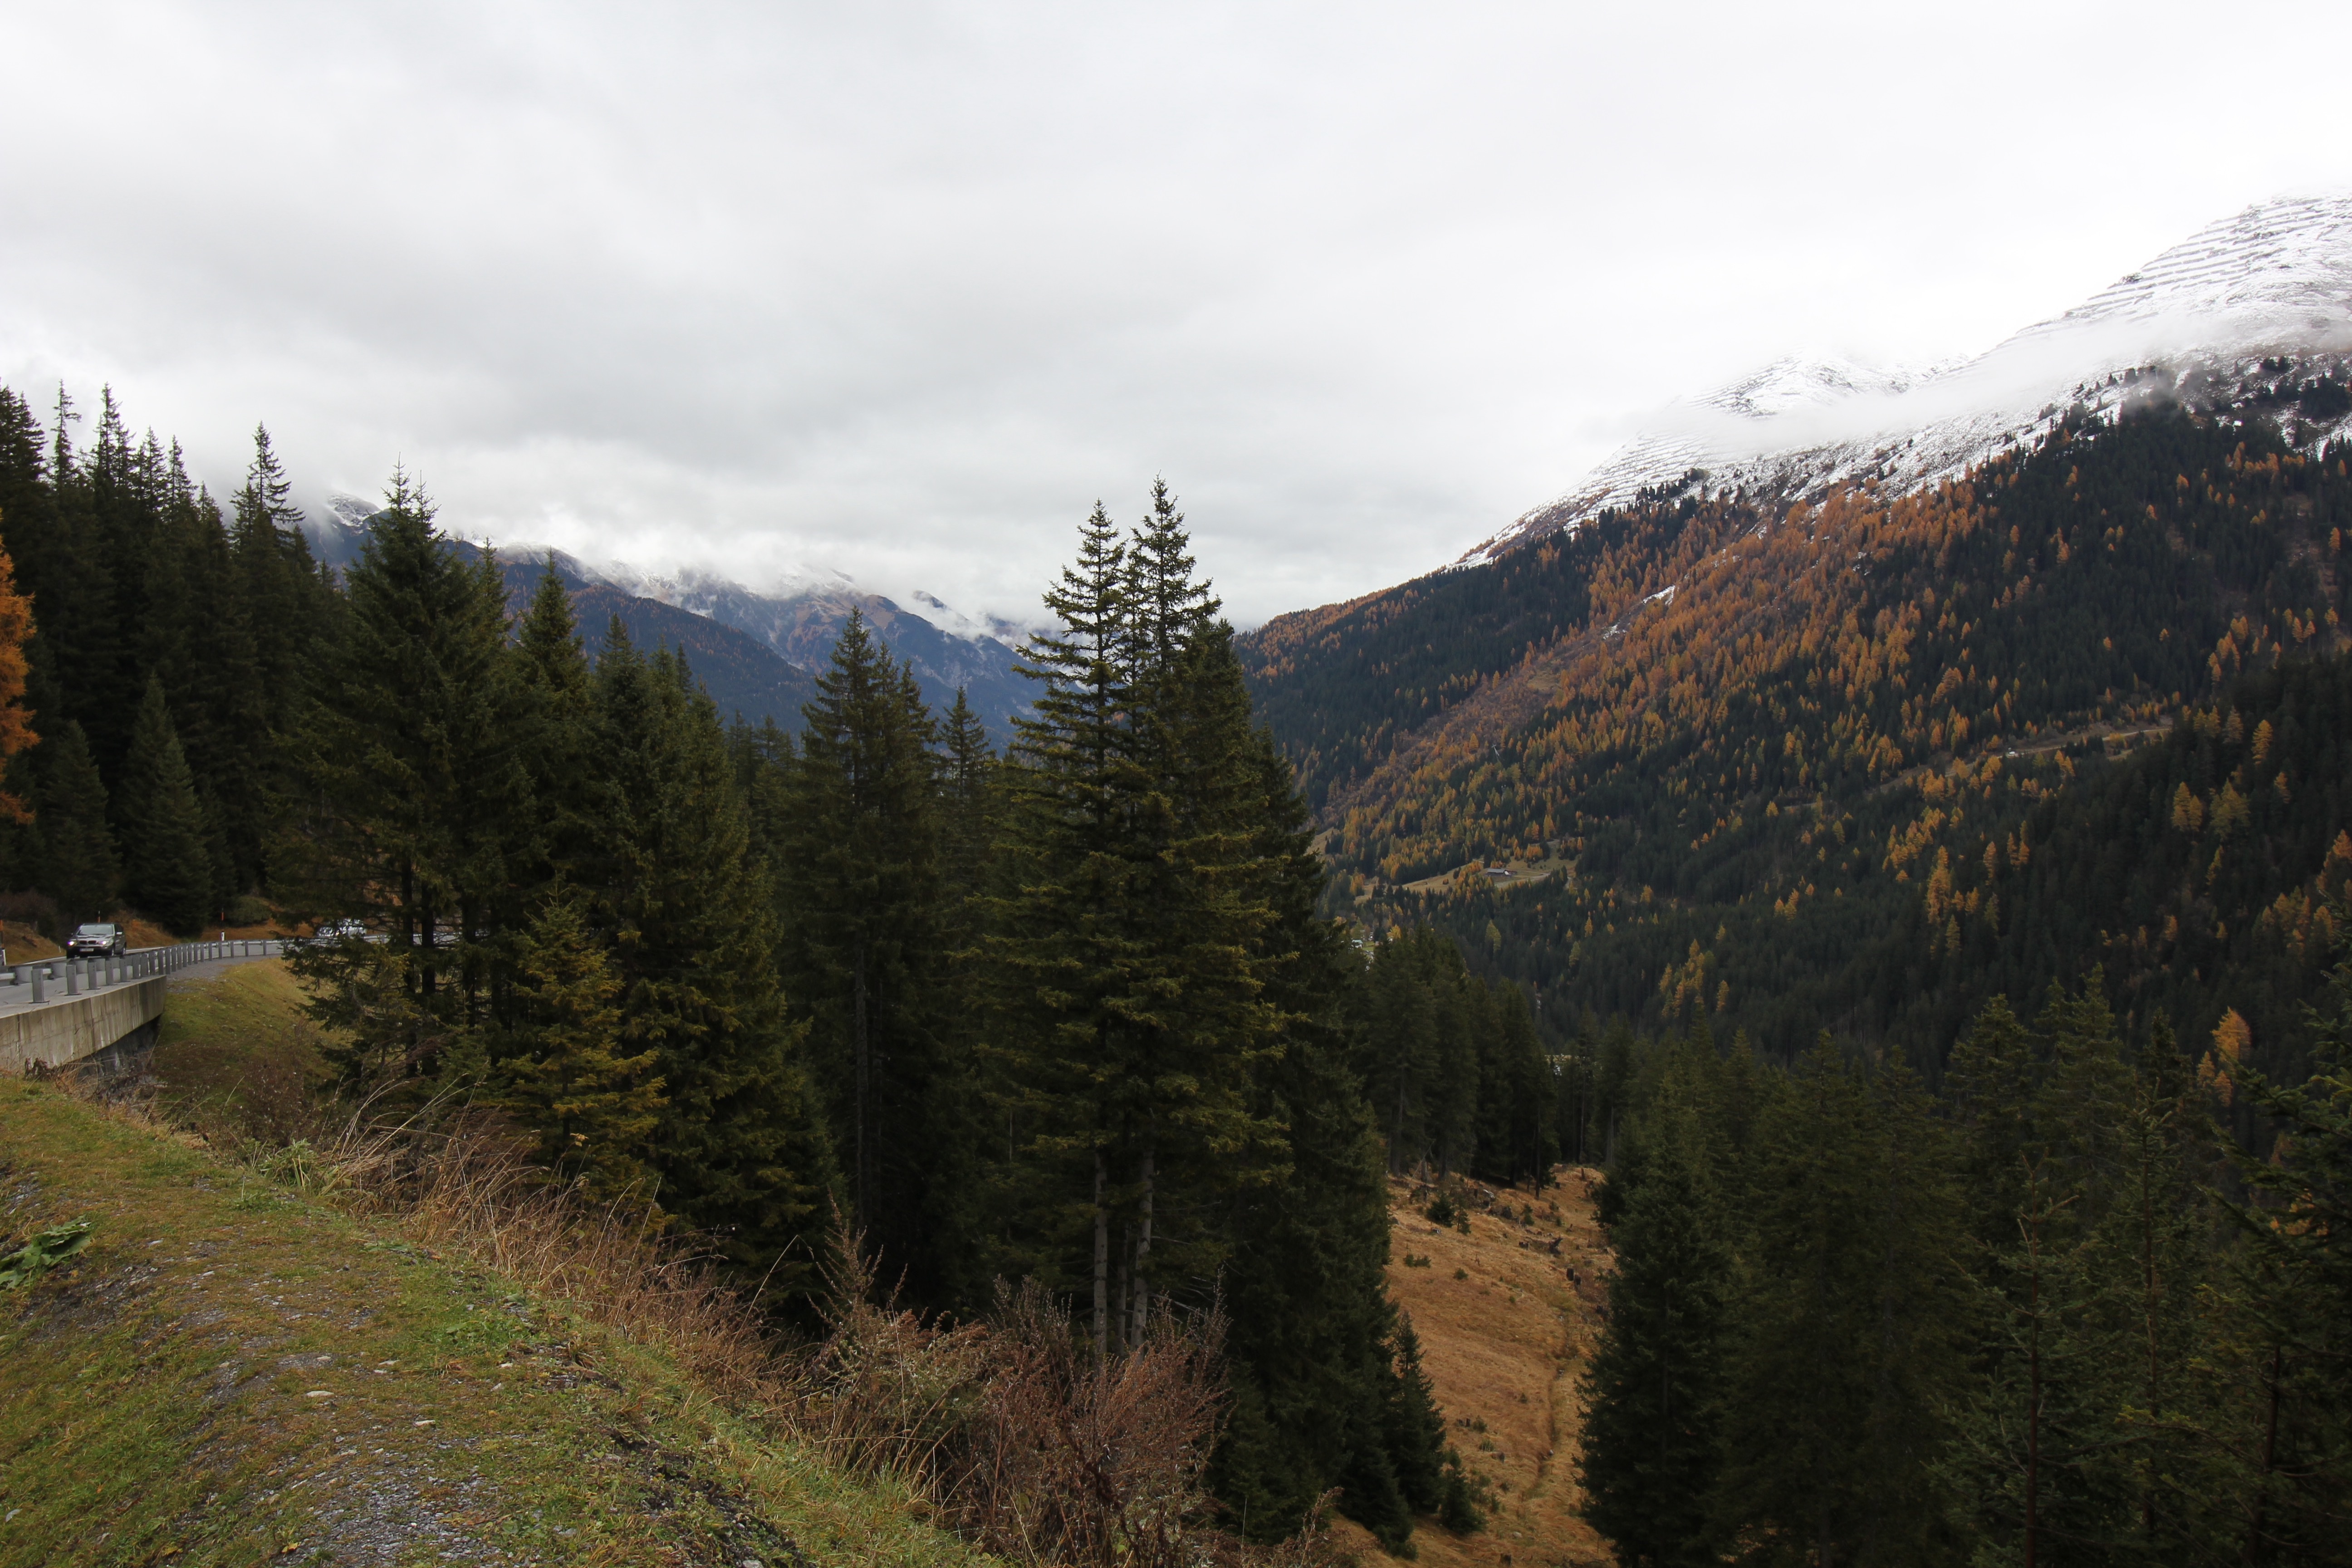
tree, nature, forest, wilderness, mountain, snow, trail, hill, lake, valley, mountain range, autumn, ridge, alps, plateau, fell, ecosystem, landform, mountain pass, geographical feature, woody plant, mountainous landforms, temperate coniferous forest